Our Lady of Mount Carmel Church (Bronx)

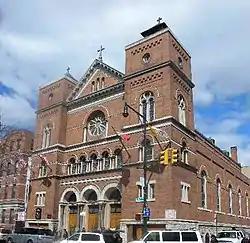

The Church of Our Lady of Mount Carmel is a Roman Catholic parish church under the authority of the Roman Catholic Archdiocese of New York, located three blocks south of Fordham University at the corner of Belmont Avenue and 627 East 187th Street, Fordham, the Bronx, New York City, New York.